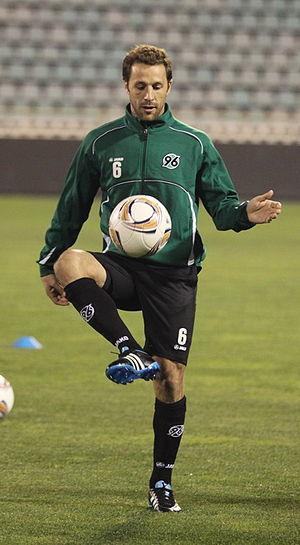
Steven "Steve" Cherundolo est un ancien joueur international américain de soccer né le 19 février 1979 à Rockford.